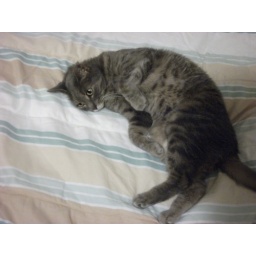
this cat has an undying love for the bed in my room... it's sort of crazy